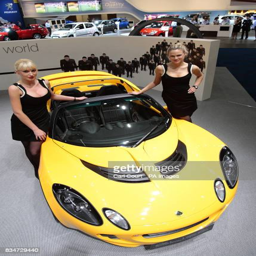
models stand next on display at show